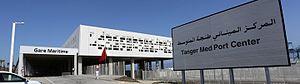
Tanger Med